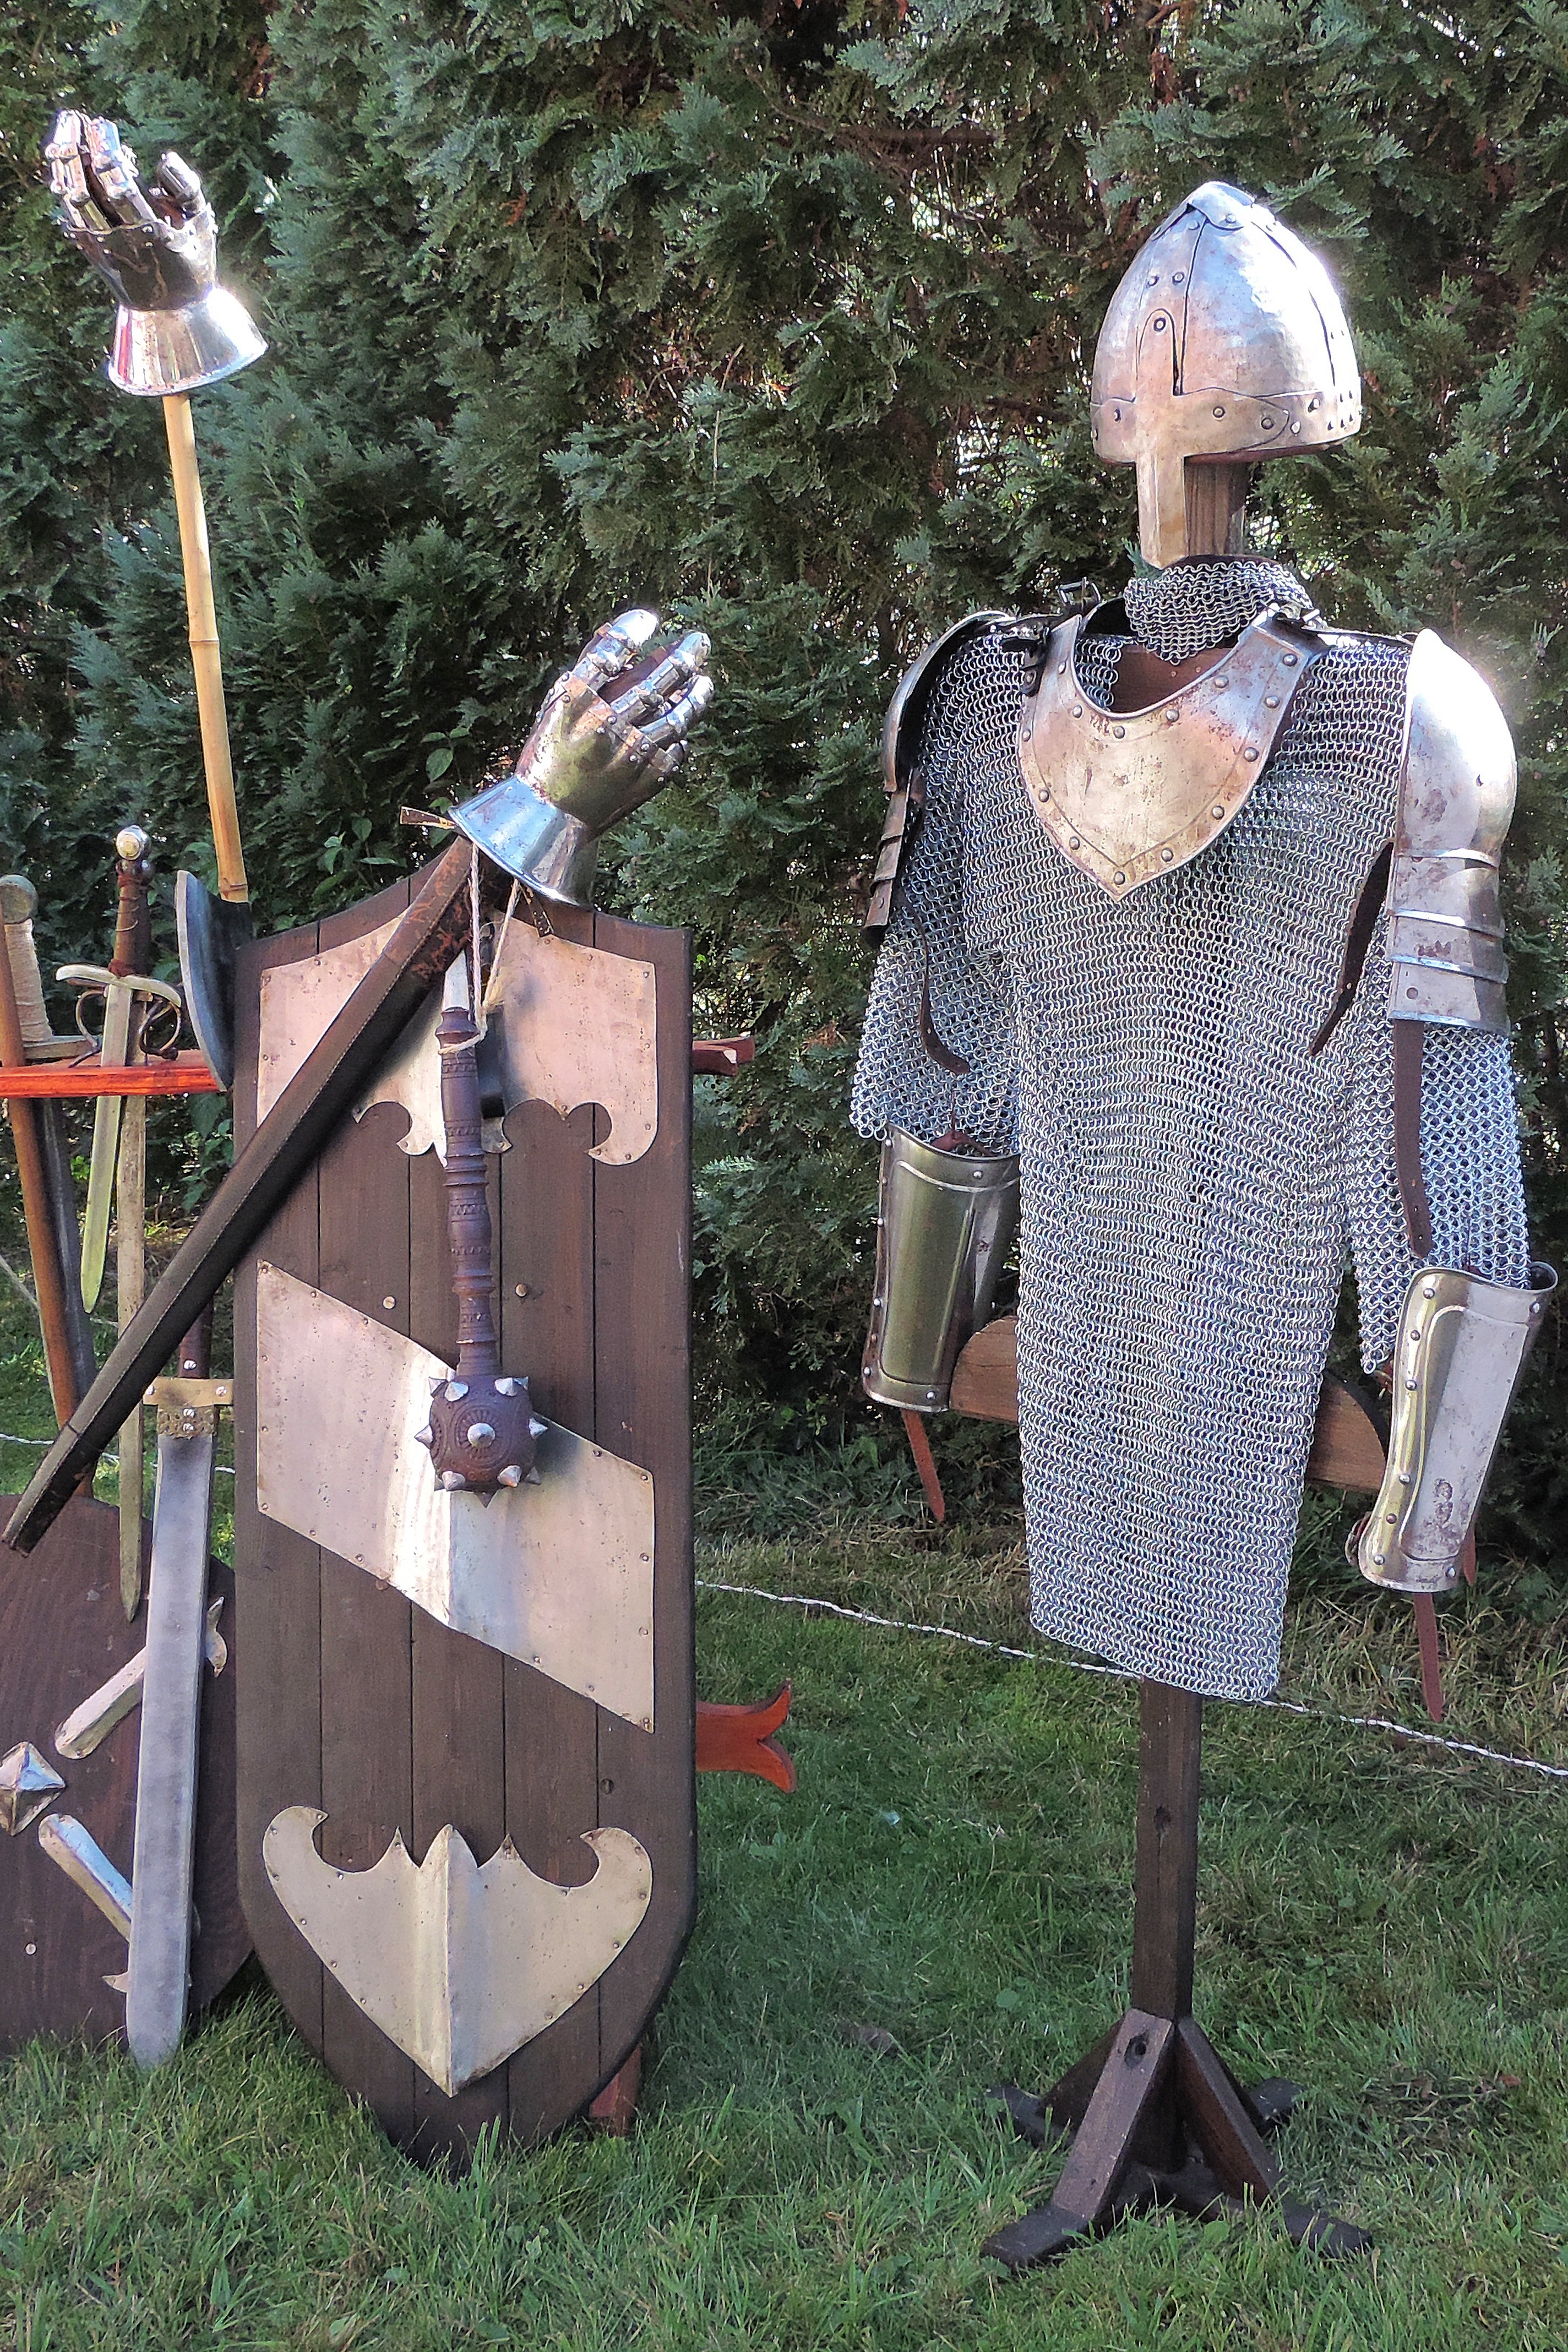
metal, agriculture, sculpture, knight, helm, scarecrow, middle ages, armor, ritterruestung, harnisch